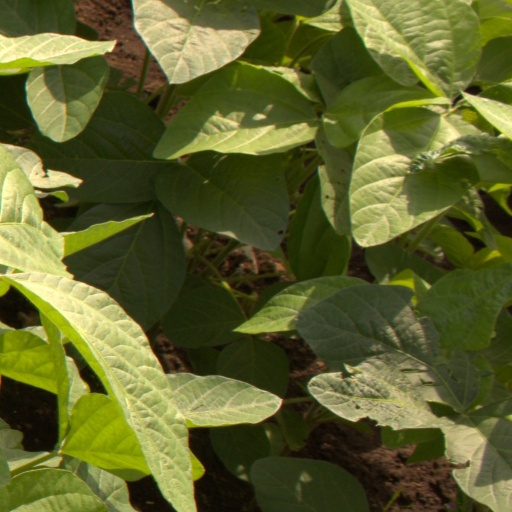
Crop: soybean